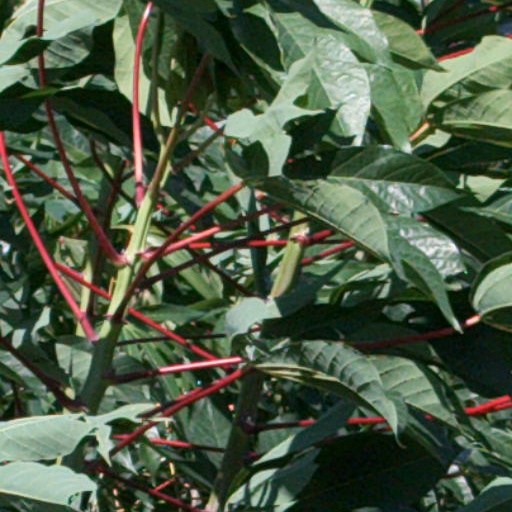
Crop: cassava